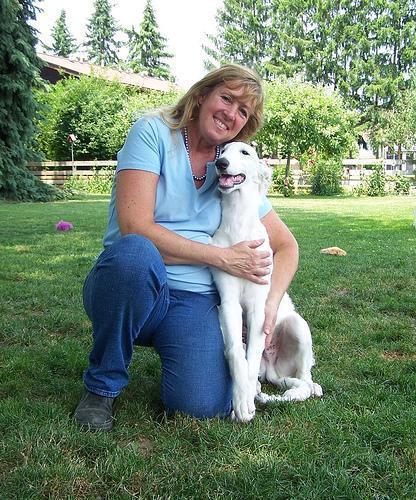
borzoi